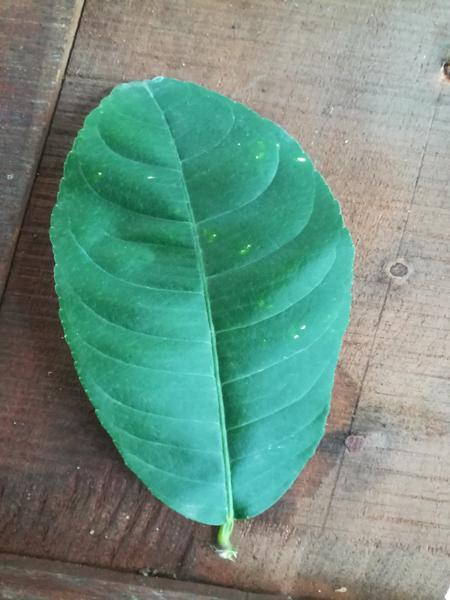
Plant: Badipala